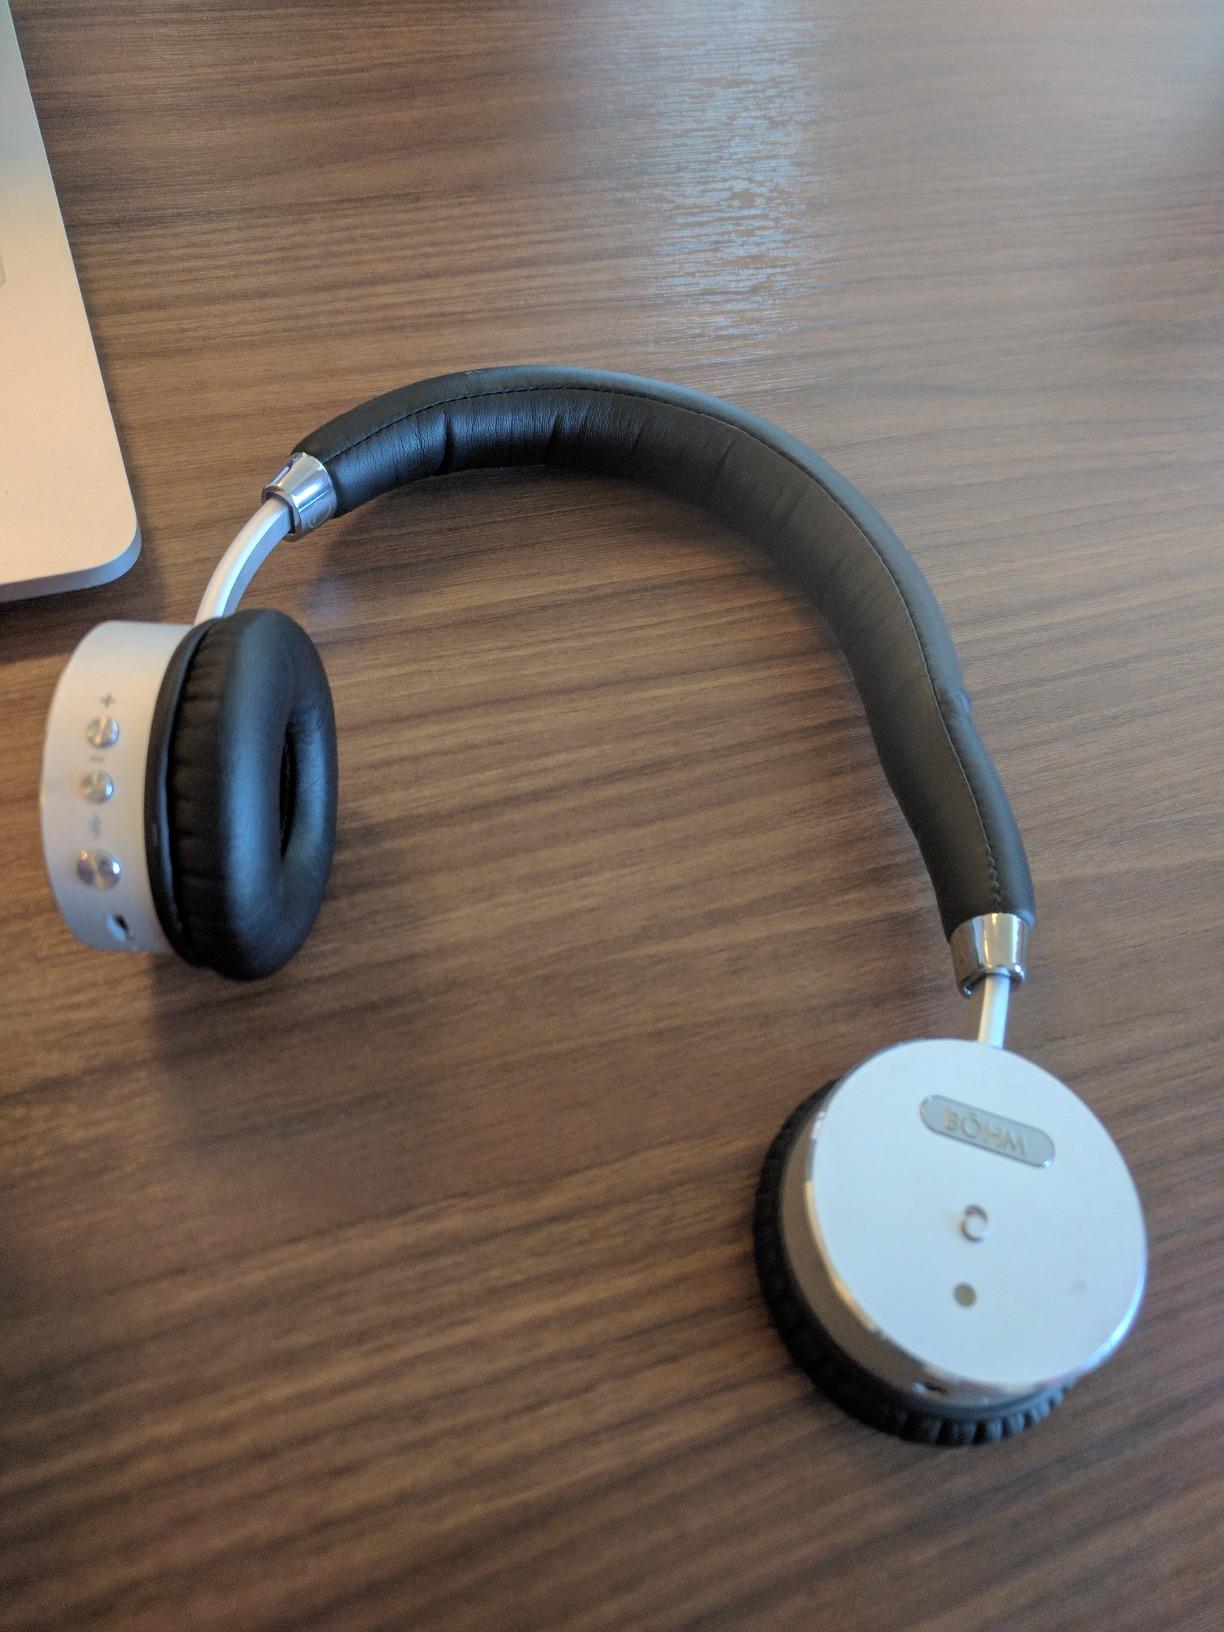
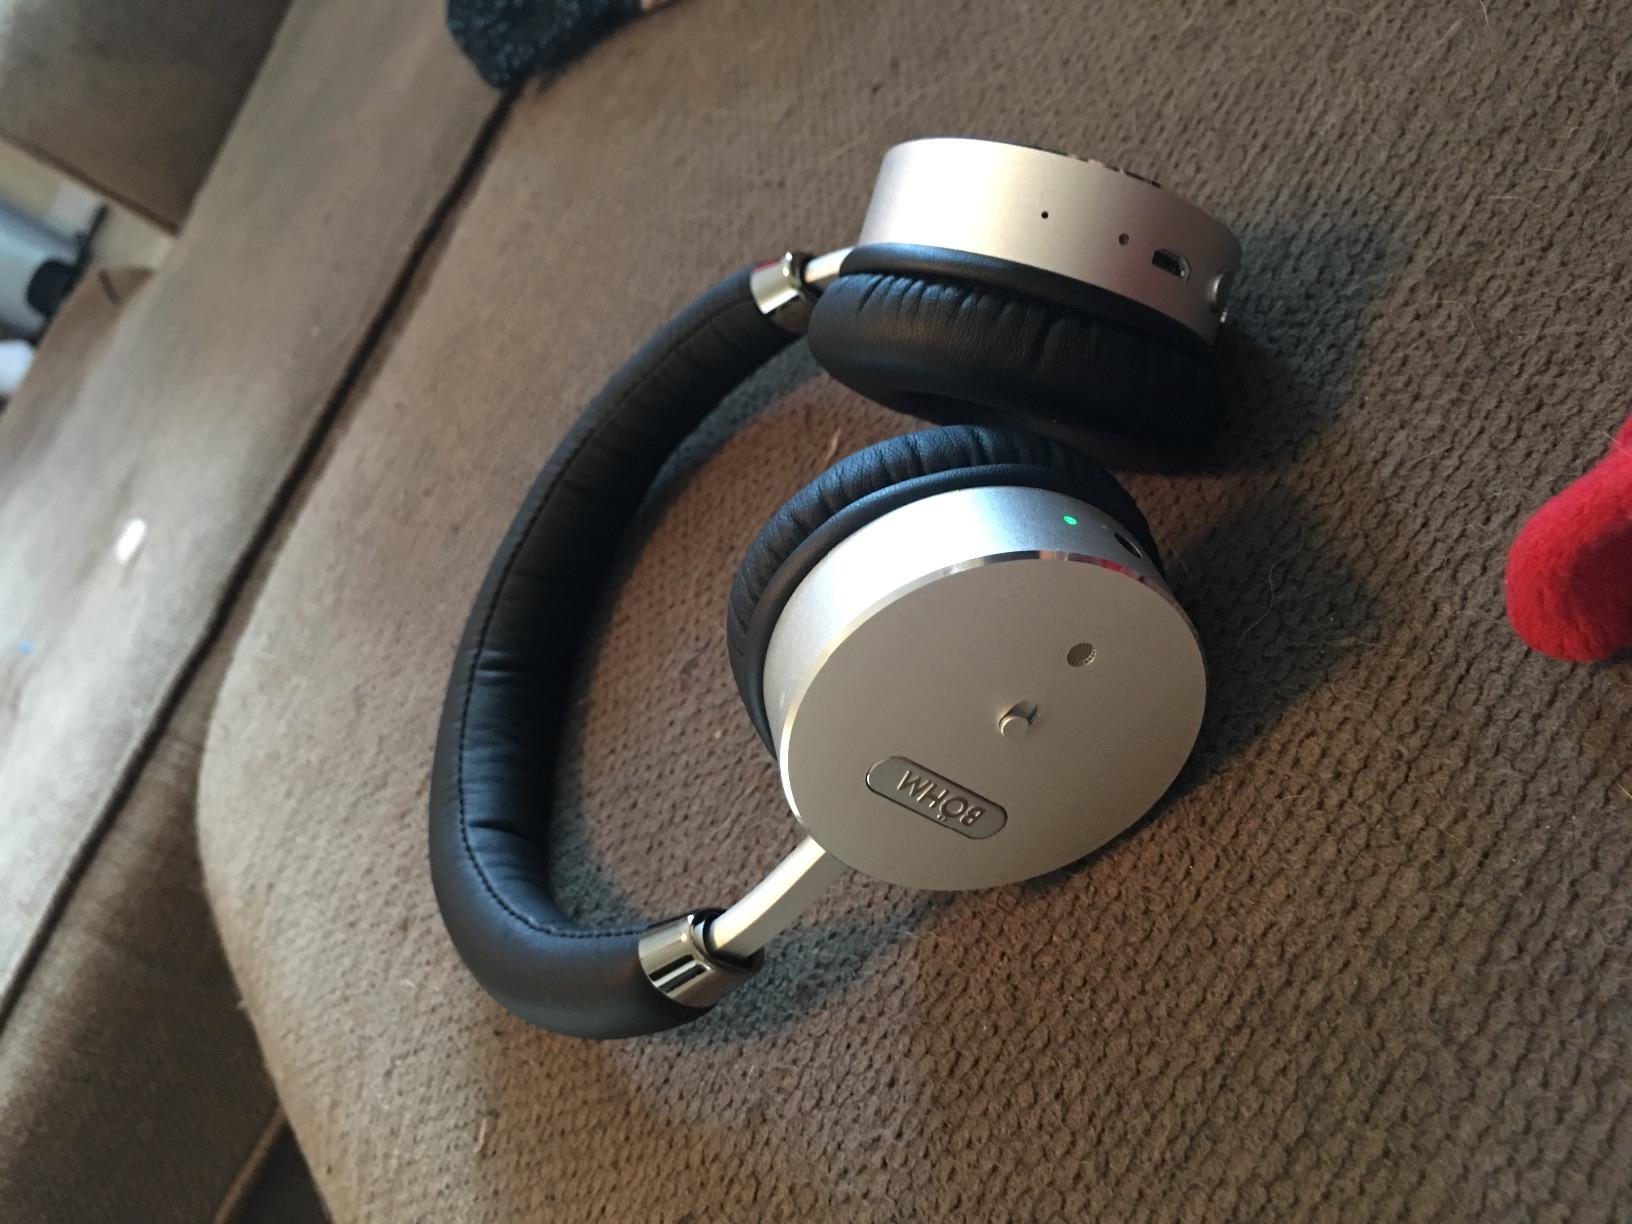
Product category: headphones
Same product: yes